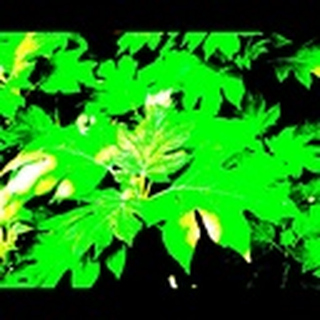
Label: healthy_cotton